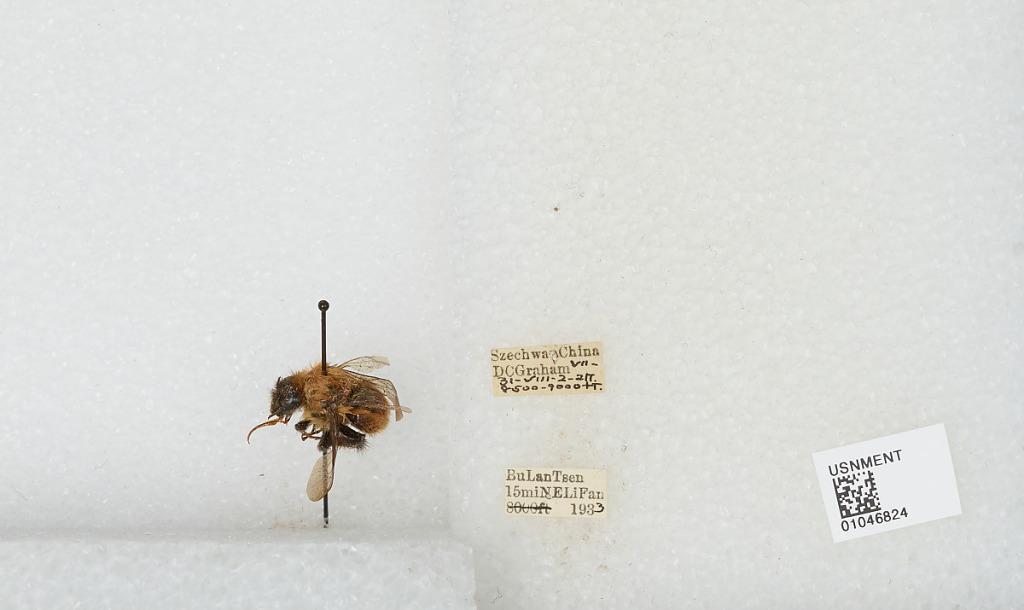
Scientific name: Bombus sp.
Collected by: D. Graham
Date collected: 1933-7-31
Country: China
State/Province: Sichuan
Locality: Bu Lan Tsen 15 miles NE Li Fan